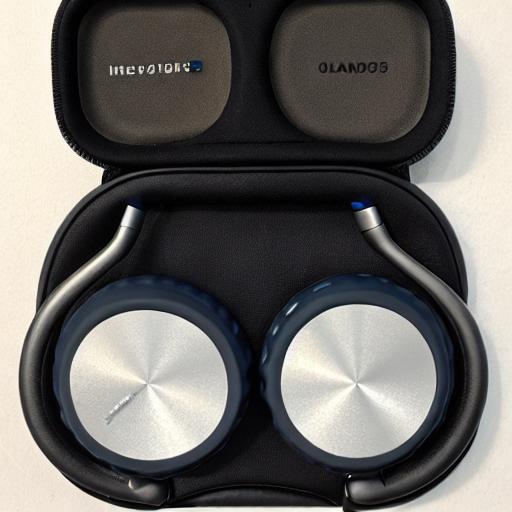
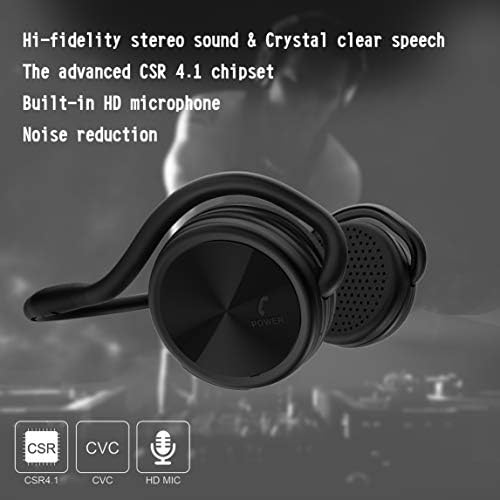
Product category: headphones
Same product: no